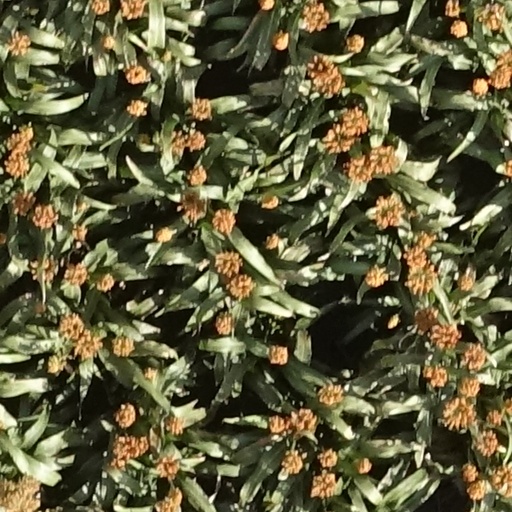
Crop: sorghum